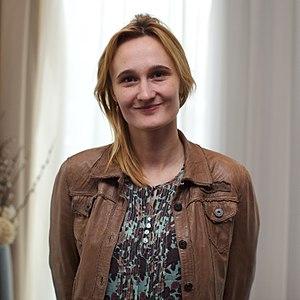
Viktorija Čmilytė est une joueuse d'échecs lituanienne, grand maître international née le 6 août 1983 à Šiauliai. Elle a été par deux fois championne de Lituanie. Grand maître international féminin depuis 1998, elle a obtenu le titre mixte de grand maître international en 2010.